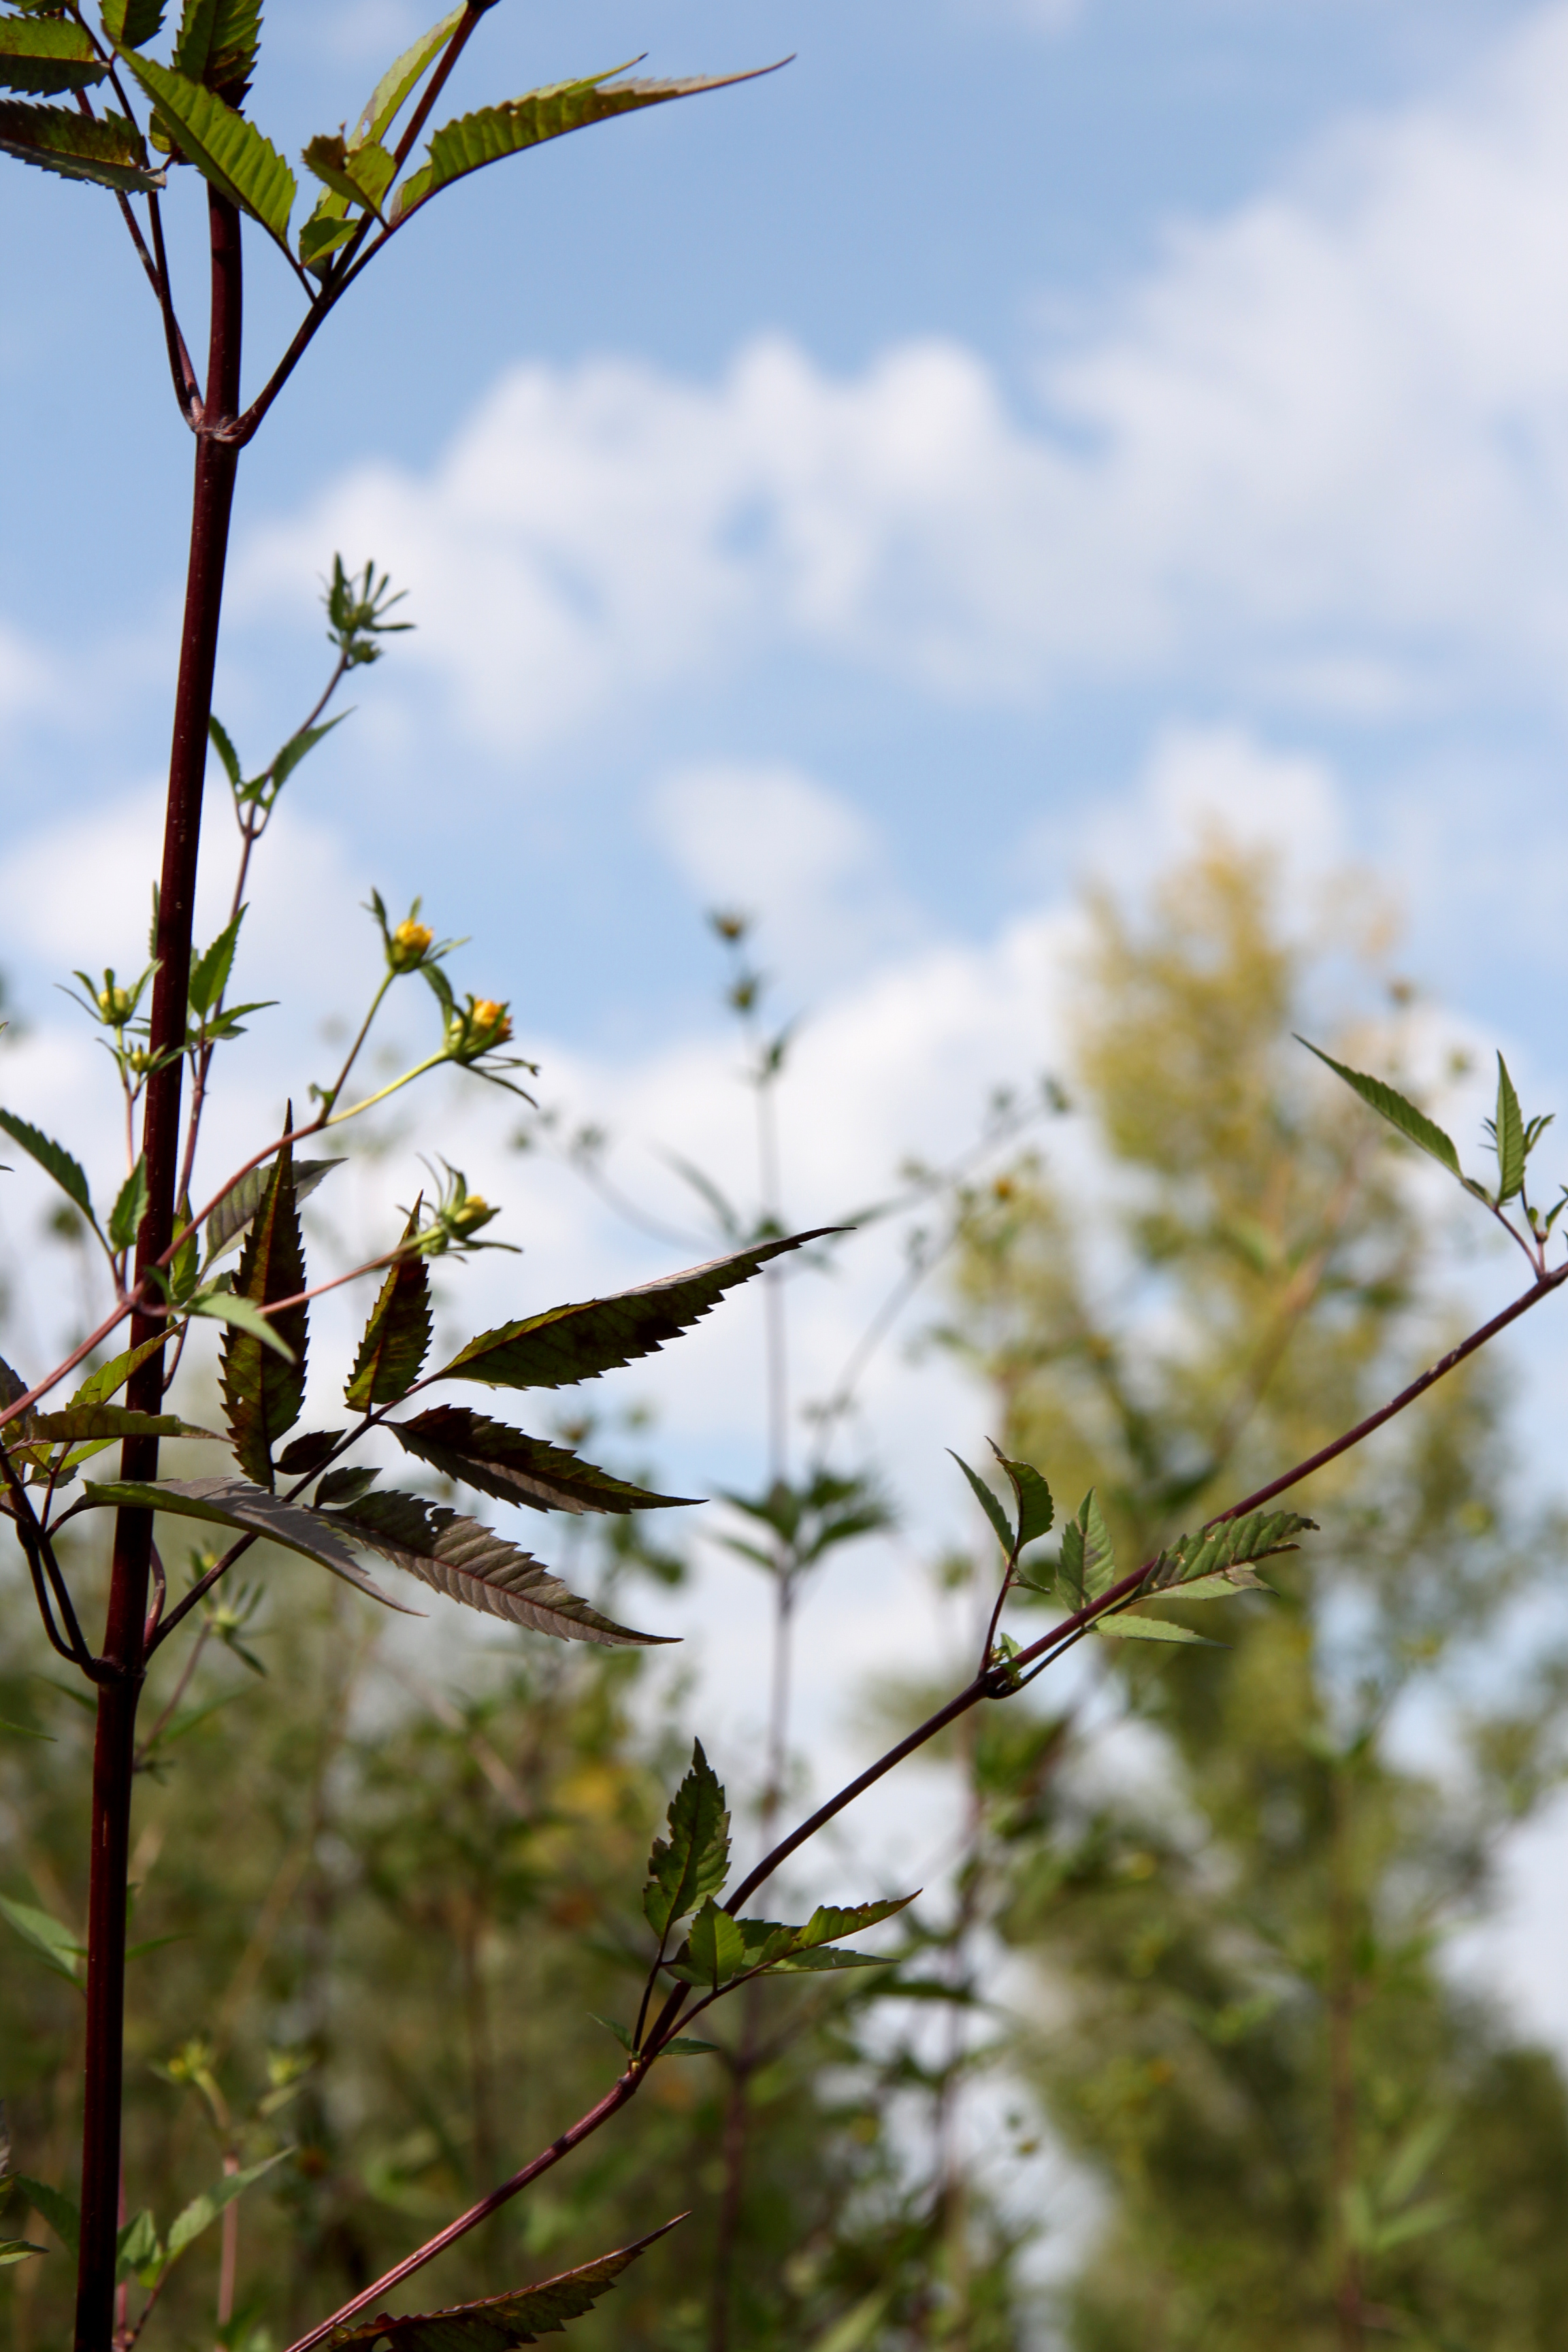
tree, nature, grass, branch, blossom, plant, sky, meadow, sunlight, leaf, flower, wildlife, spring, green, autumn, botany, flora, fauna, twig, wildflower, shrub, plant stem, woody plant, land plant, thorns spines and prickles